Watchmen

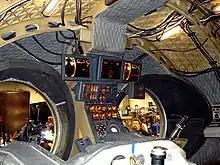
Interior set of Nite Owl's vehicle "Archie" from the film version of "Watchmen", displayed at Comic-Con 2008

In October 2001, Gordon partnered with Lloyd Levin and Universal Studios, hiring David Hayter to write and direct. Hayter and the producers left Universal due to creative differences, and Gordon and Levin expressed interest in setting up "Watchmen" at Revolution Studios. The project did not hold together at Revolution Studios and subsequently fell apart. In July 2004, it was announced Paramount Pictures would produce "Watchmen", and they attached Darren Aronofsky to direct Hayter's script. Producers Gordon and Levin remained attached, collaborating with Aronofsky's producing partner, Eric Watson. Aronofsky left to focus on "The Fountain" and was replaced by Paul Greengrass. Ultimately, Paramount placed "Watchmen" in turnaround.